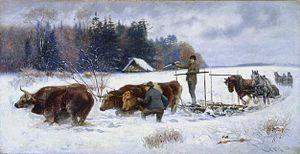
William Cruikshank est un peintre d'origine britannique, naturalisé canadien, né à Broughty Ferry, le 25 décembre 1848 et mort au Kansas le 19 mai 1922.